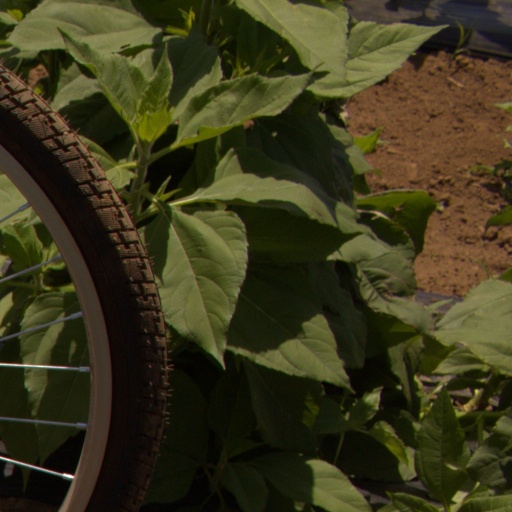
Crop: Jerusalem artichoke